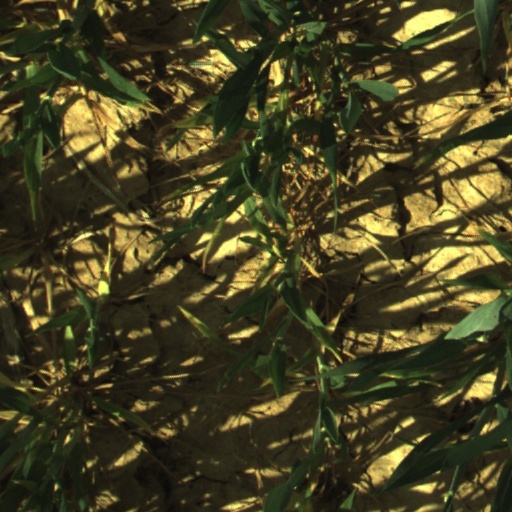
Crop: wheat